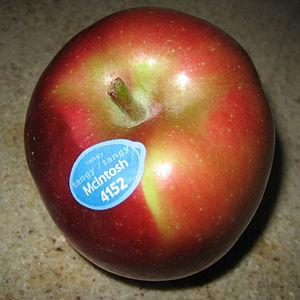
McIntosh est un cultivar de pommier domestique.